Fort Christina

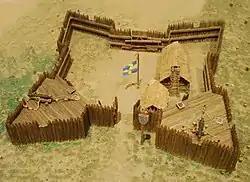
Model of Fort Christina at the American Swedish Historical Museum in Philadelphia

Fort Christina, also called Fort Altena, was the first Swedish settlement in North America and the principal settlement of the New Sweden colony. Built in 1638 and named after Christina, Queen of Sweden, it was located approximately 1 mi (1.6 km) east of the present-day downtown Wilmington, Delaware, at the confluence of the Brandywine River and the Christina River, approximately 2 mi (3 km) upstream from the mouth of the Christina on the Delaware River.